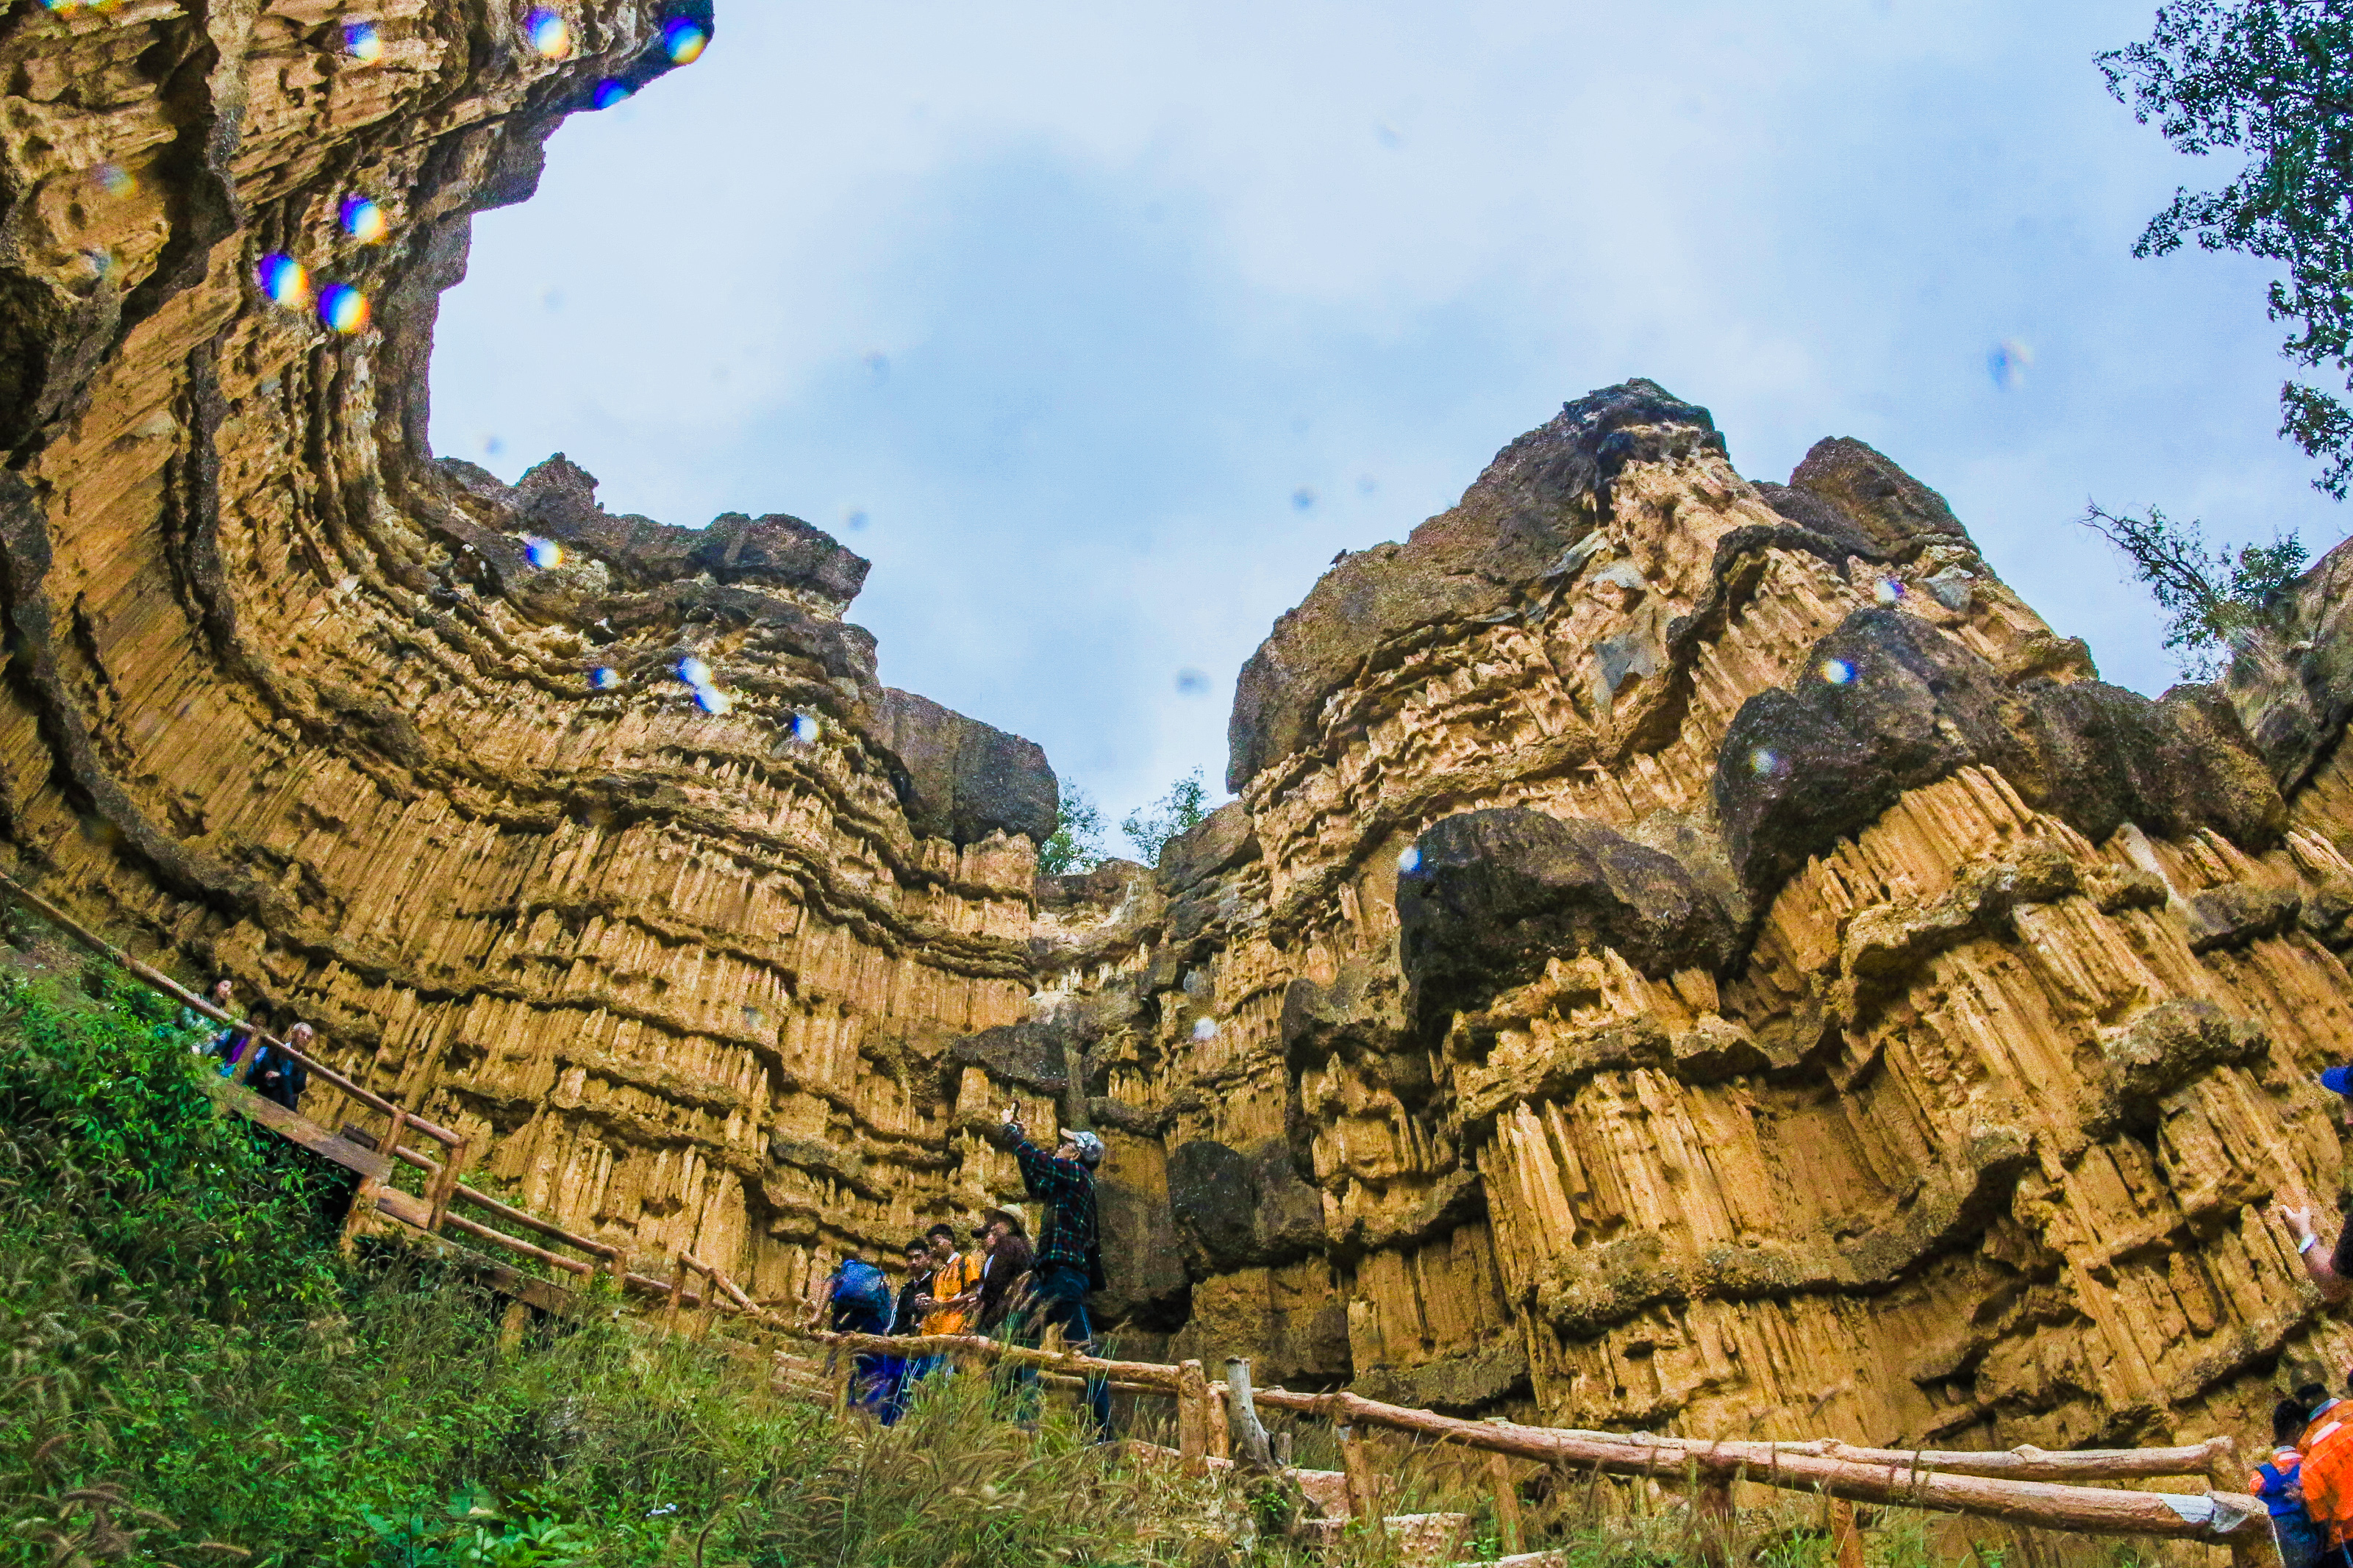
nature, mountain, rock, natural landscape, mountainous landforms, outcrop, nature reserve, sky, formation, wilderness, tree, geology, photography, national park, mountain range, tourism, bedrock, landscape, batholith, adventure, cloud, cliff, terrain, hill, hill station, panorama, vacation, mountain pass, world, escarpment, historic site, canyon, trail, valley, alps, vehicle, fisheye lens